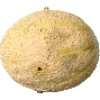
Label: Cantaloupe 2